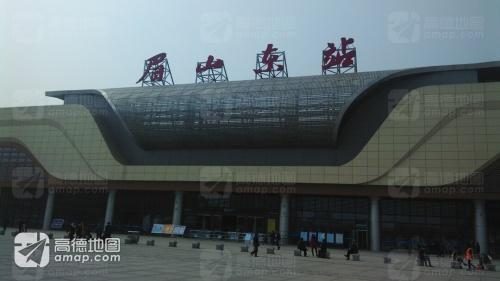
地标名称：眉山东站
所在城市：眉山市·东坡区